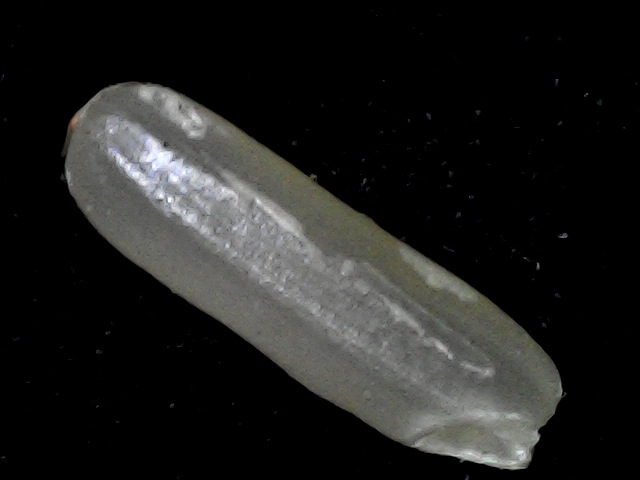
Rice variety: BD87